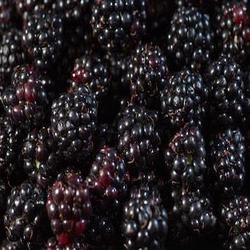
Label: Blackberry